Robert Malley

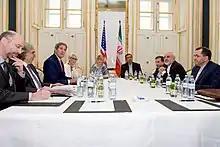
Malley and U.S. Secretary of State John Kerry with Iranian Foreign Minister Javad Zarif in June 2015

Malley was the lead U.S. negotiator on the Joint Comprehensive Plan of Action, signed on July 14, 2015, which aimed to limit Iran's nuclear activities and ensure international inspections of its nuclear facilities in exchange for lifting economic sanctions. In describing the negotiating challenges, Malley later wrote in The Atlantic, "The real choice in 2015 was between achieving a deal that constrained the size of Iran's nuclear program for many years and ensured intrusive inspections forever, or not getting one, meaning no restrictions at all coupled with much less verification.